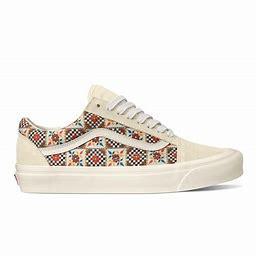
Brand: Vans
Model: Old Skool 36 DX